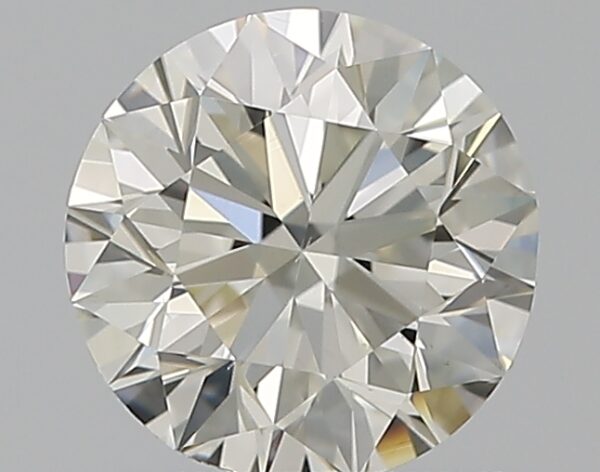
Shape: round
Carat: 0.9
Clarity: VS2
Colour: K
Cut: EX
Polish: EX
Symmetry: VG
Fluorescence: N
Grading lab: GIA
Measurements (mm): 6.1 x 6.16 x 3.84